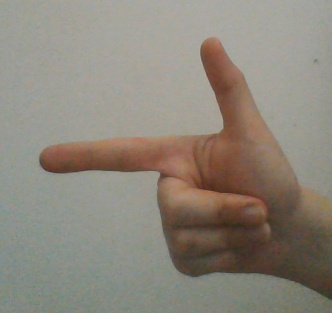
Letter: yaa